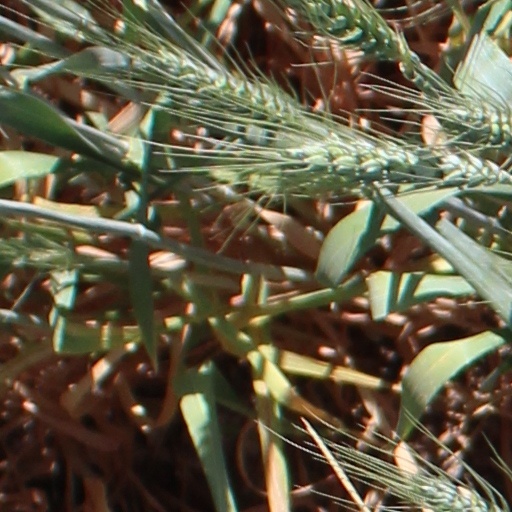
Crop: wheat